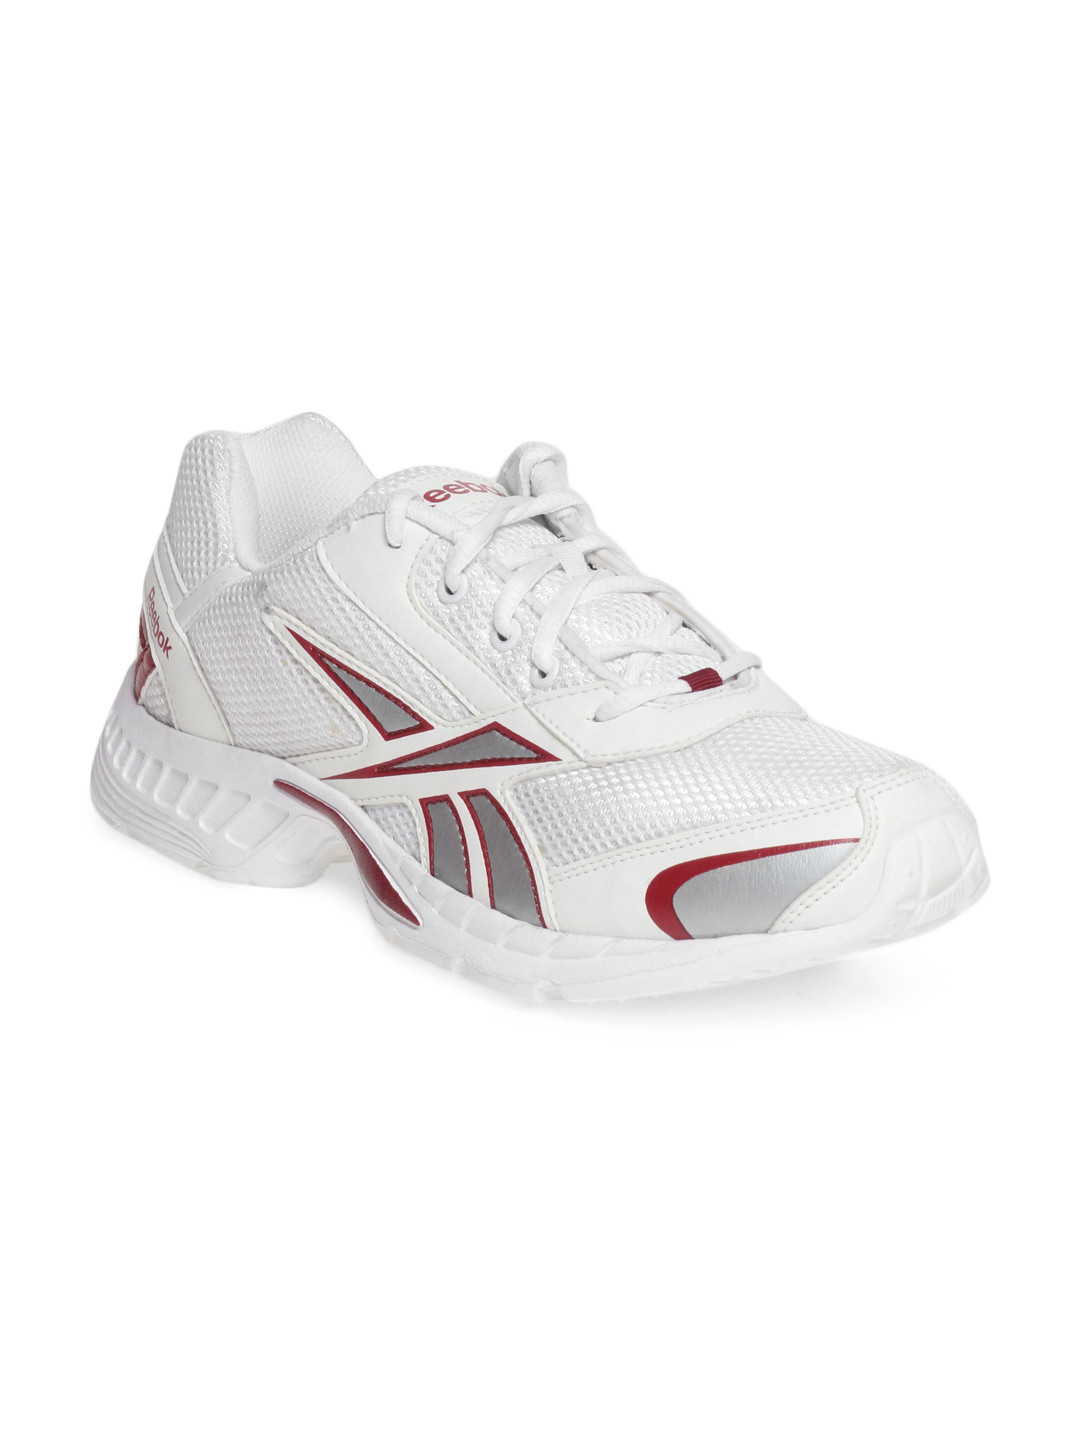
Reebok Men White Swift Sports Shoes
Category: Footwear / Shoes / Sports Shoes
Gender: Men
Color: White
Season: Summer 2012
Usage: Sports